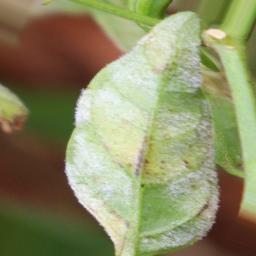
Label: powdery mildew